Andrew Frisardi

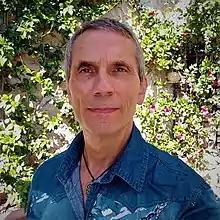
Andrew Frisardi

He is a Fellow of and frequent lecturer at Temenos Academy, in London, which offers adult education in philosophy and the arts in the light of the sacred traditions of East and West. He also frequently contributes poems, essays, translations, and reviews to the academy's journal, "Temenos Academy Review".